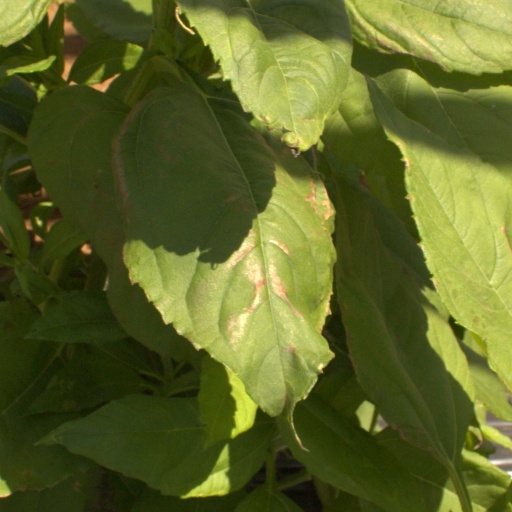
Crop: Jerusalem artichoke